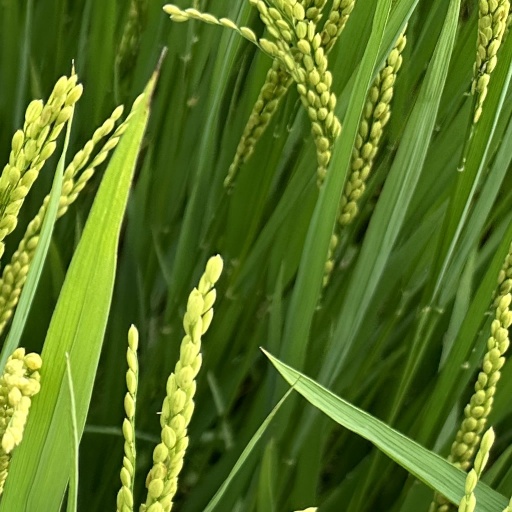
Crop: rice